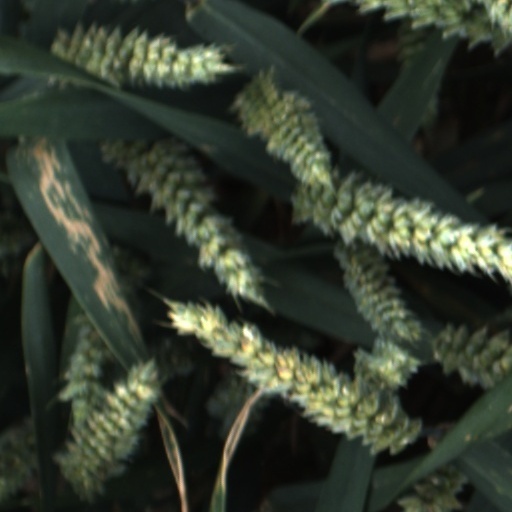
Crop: wheat